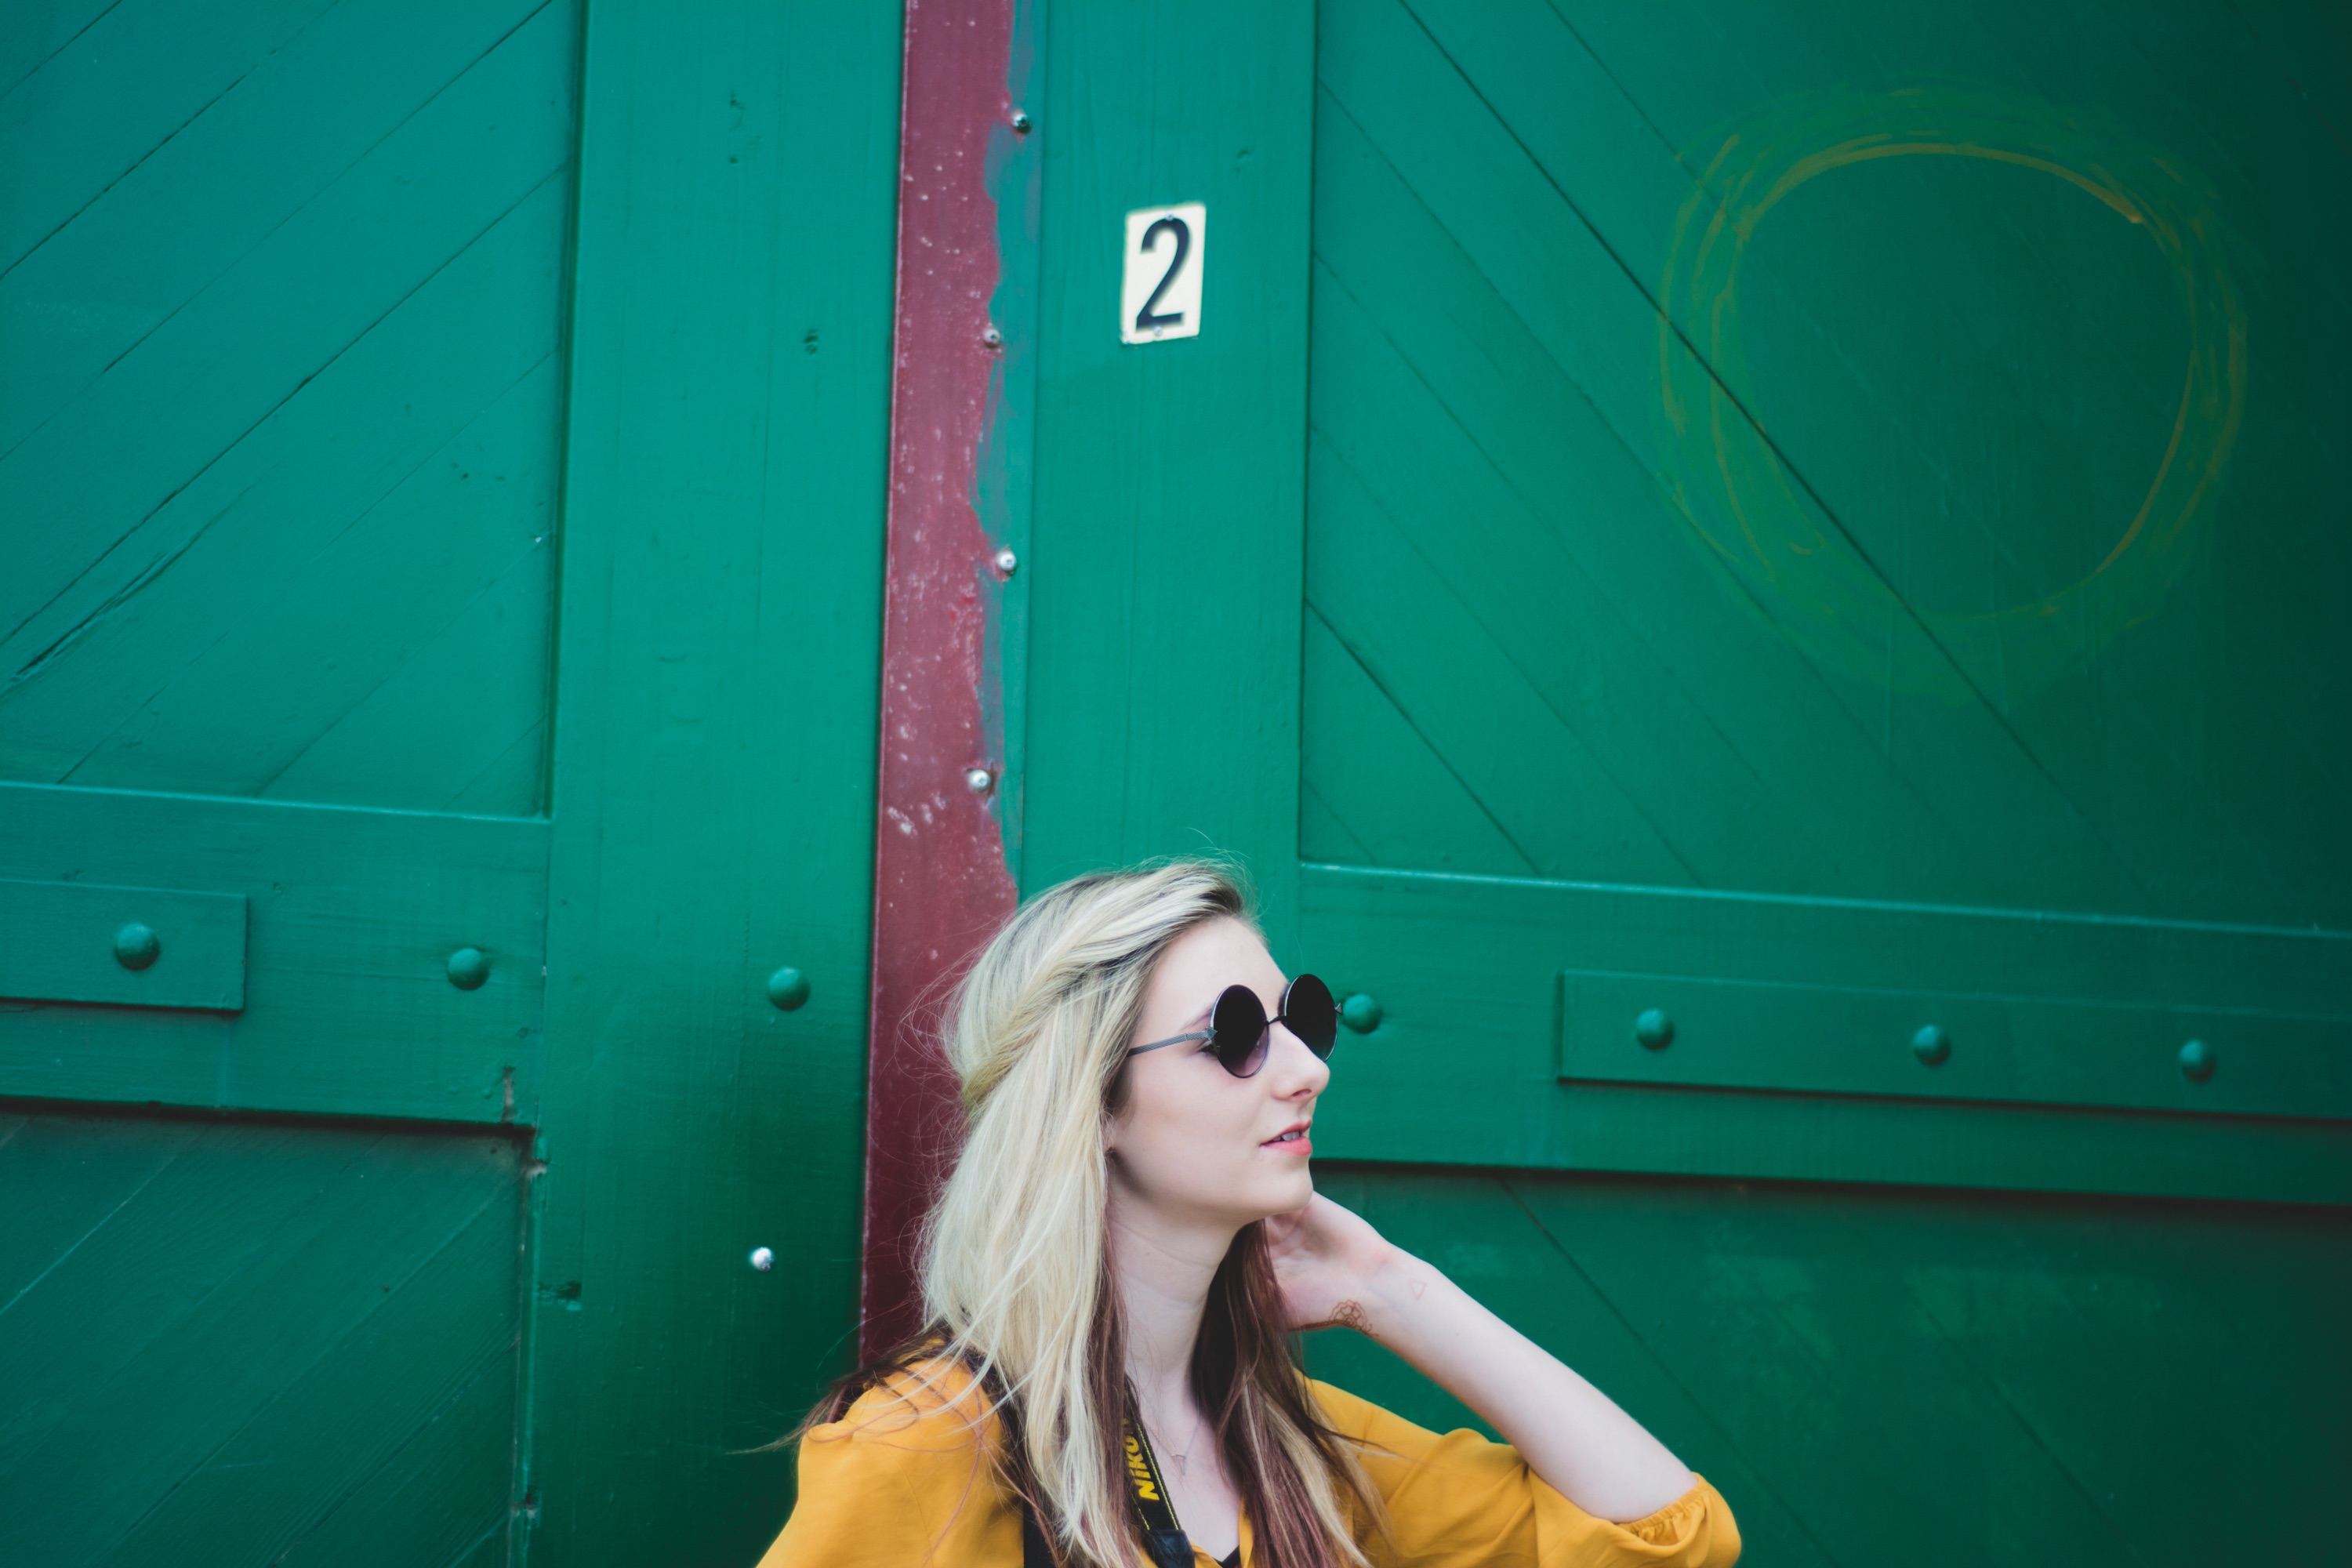
green, red, color, blue, snapshot